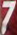
Number: 7